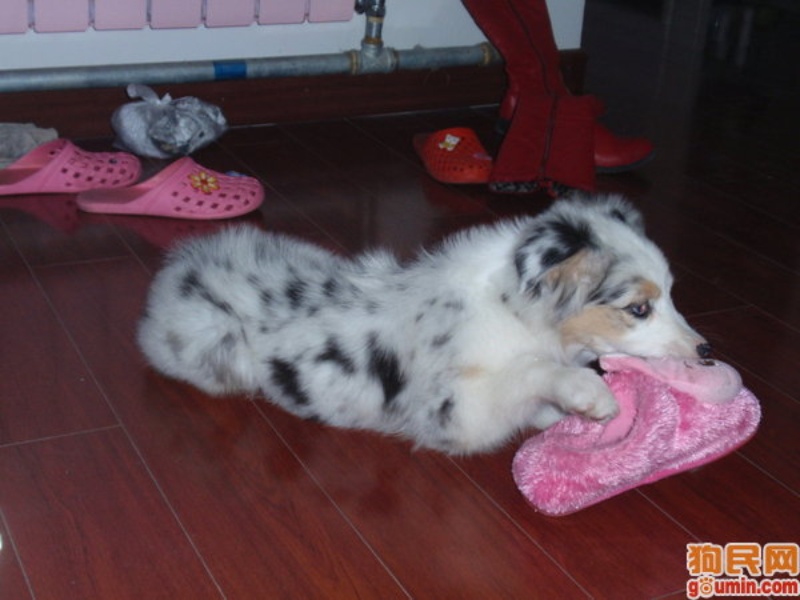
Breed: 245-n000098-Australian_Shepherd